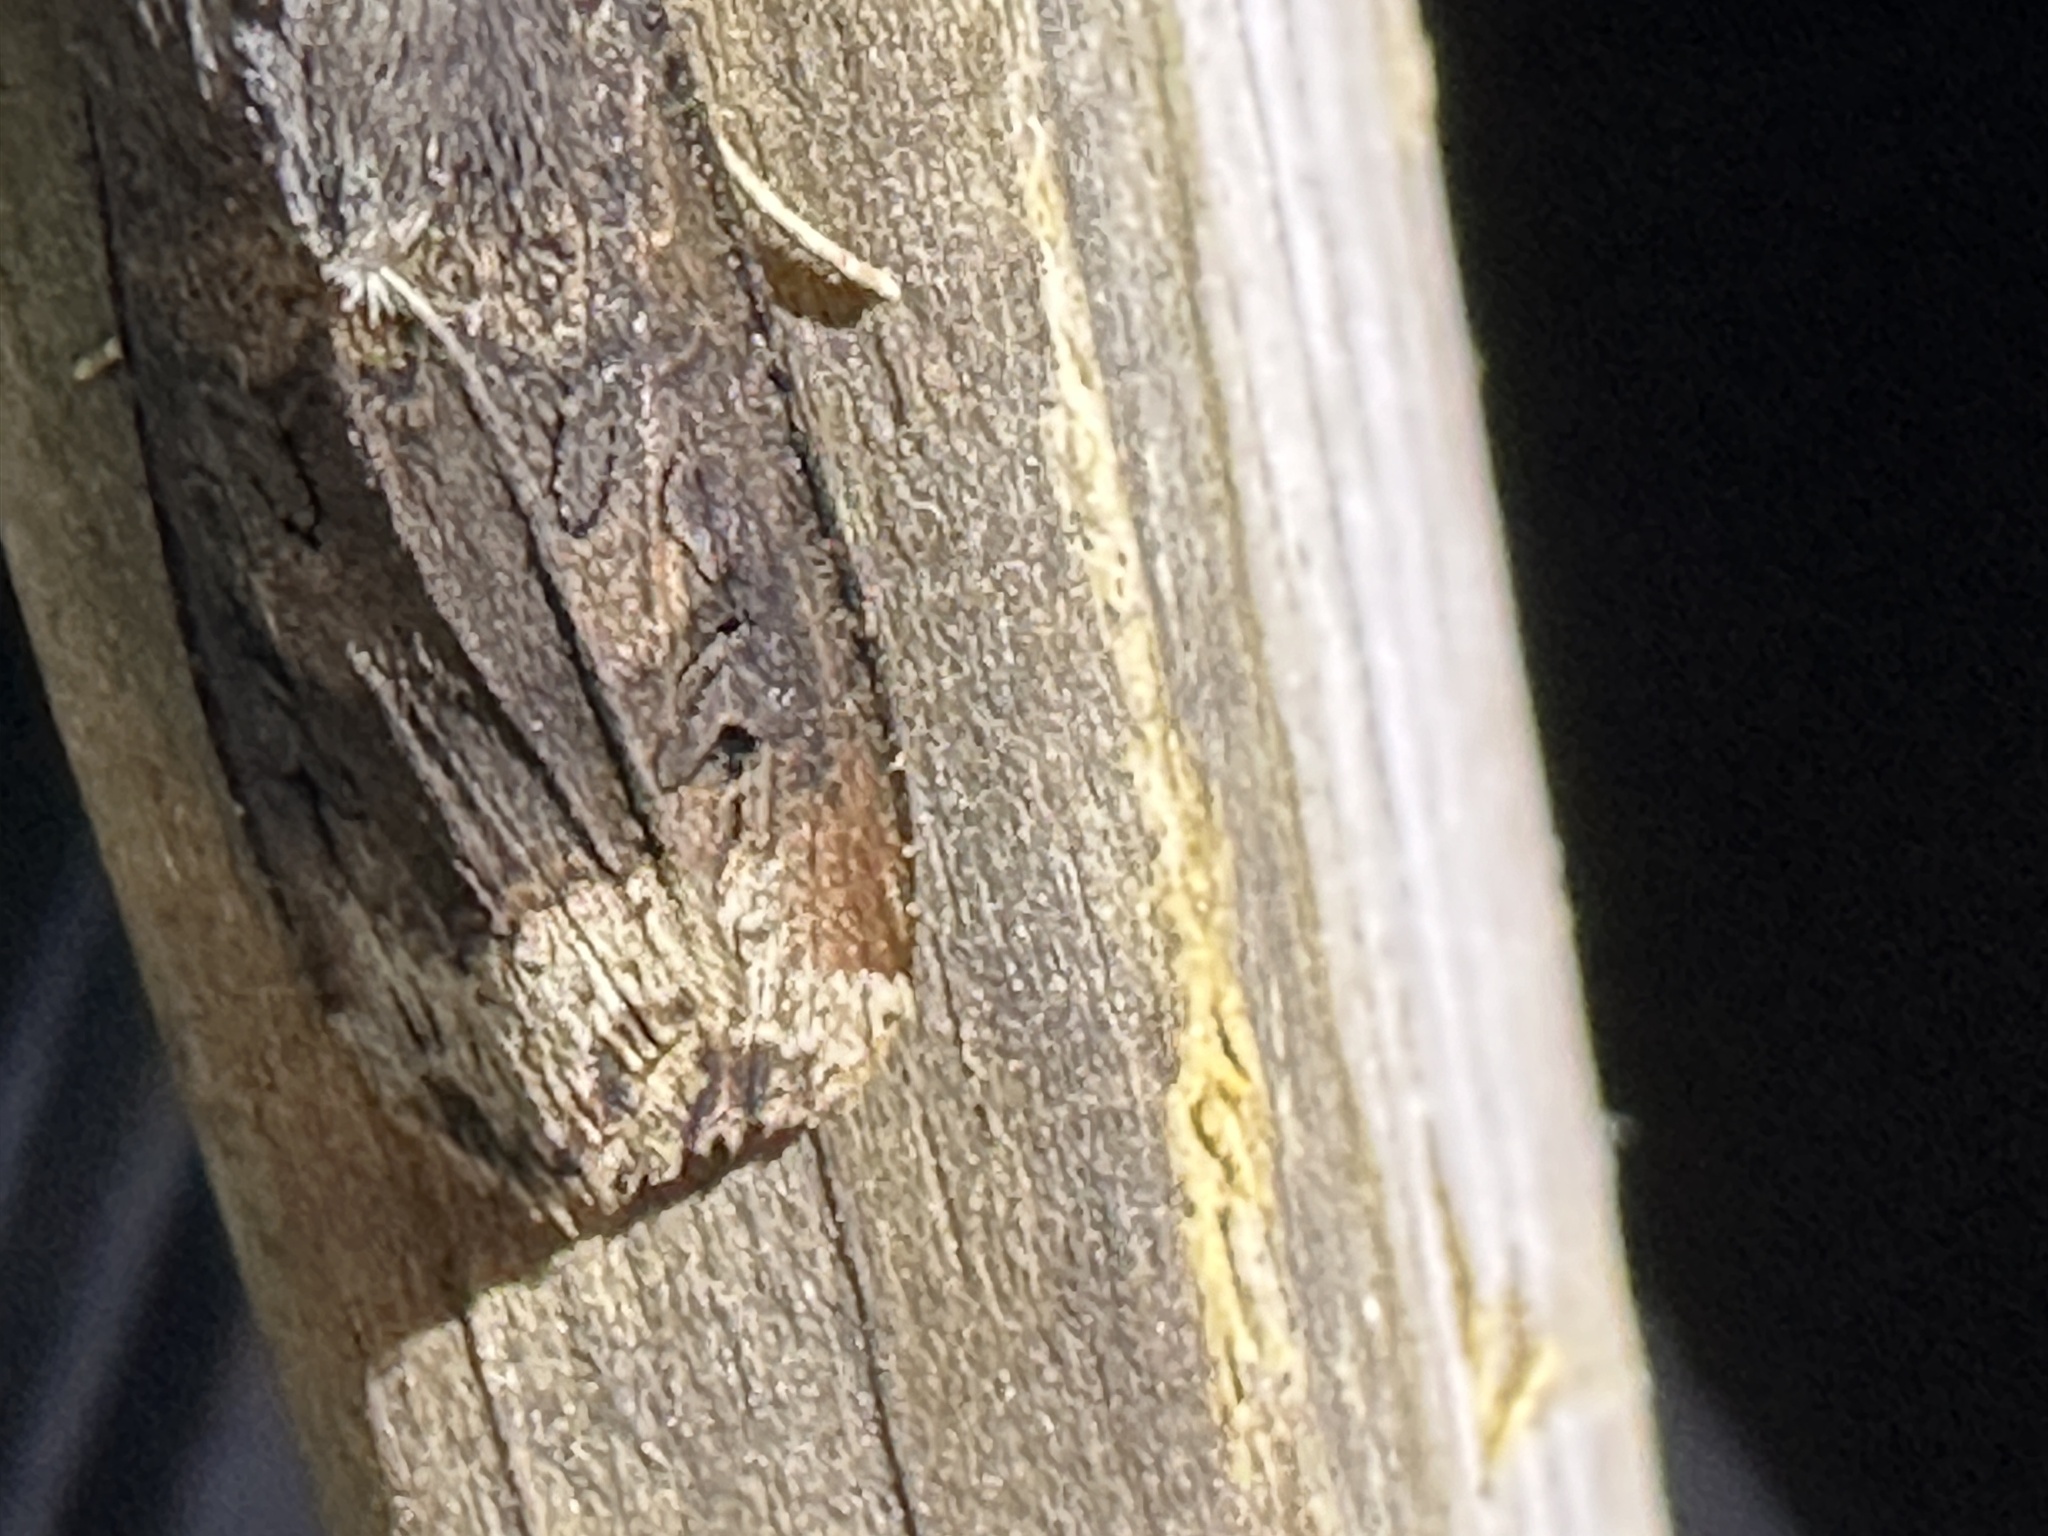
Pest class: cutworms